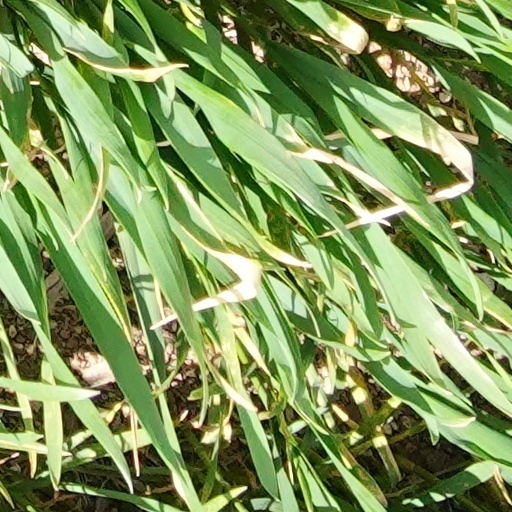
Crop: wheat